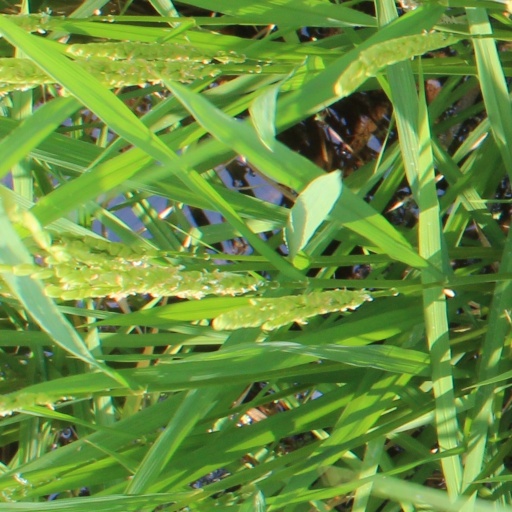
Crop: rice